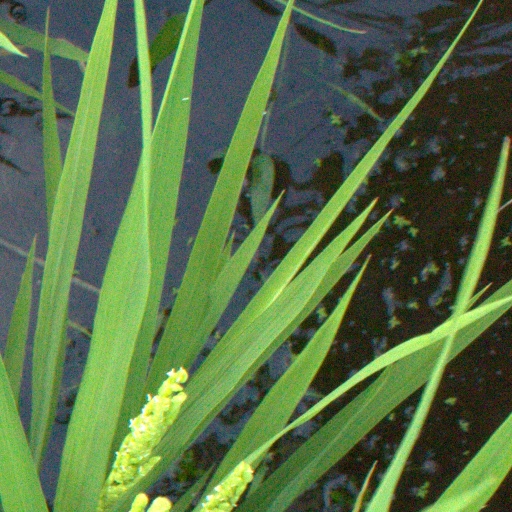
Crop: rice